Louis Gaston Adrien de Ségur

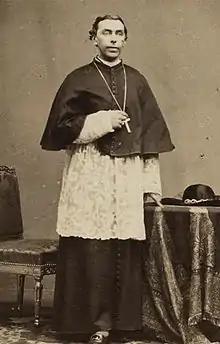

Louis Gaston Adrien de Ségur (April 15, 1820 – June 9, 1881) was a French bishop and charitable pioneer.